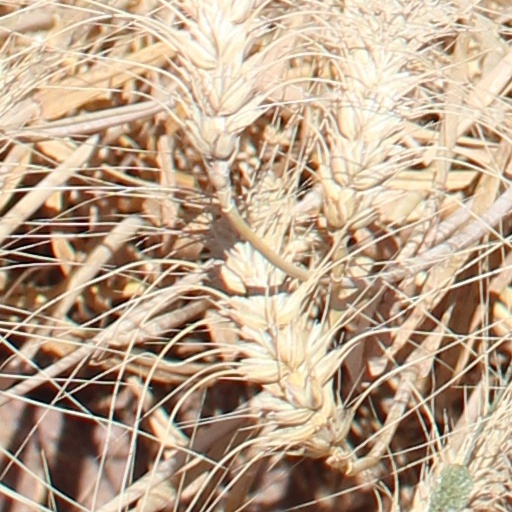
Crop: wheat